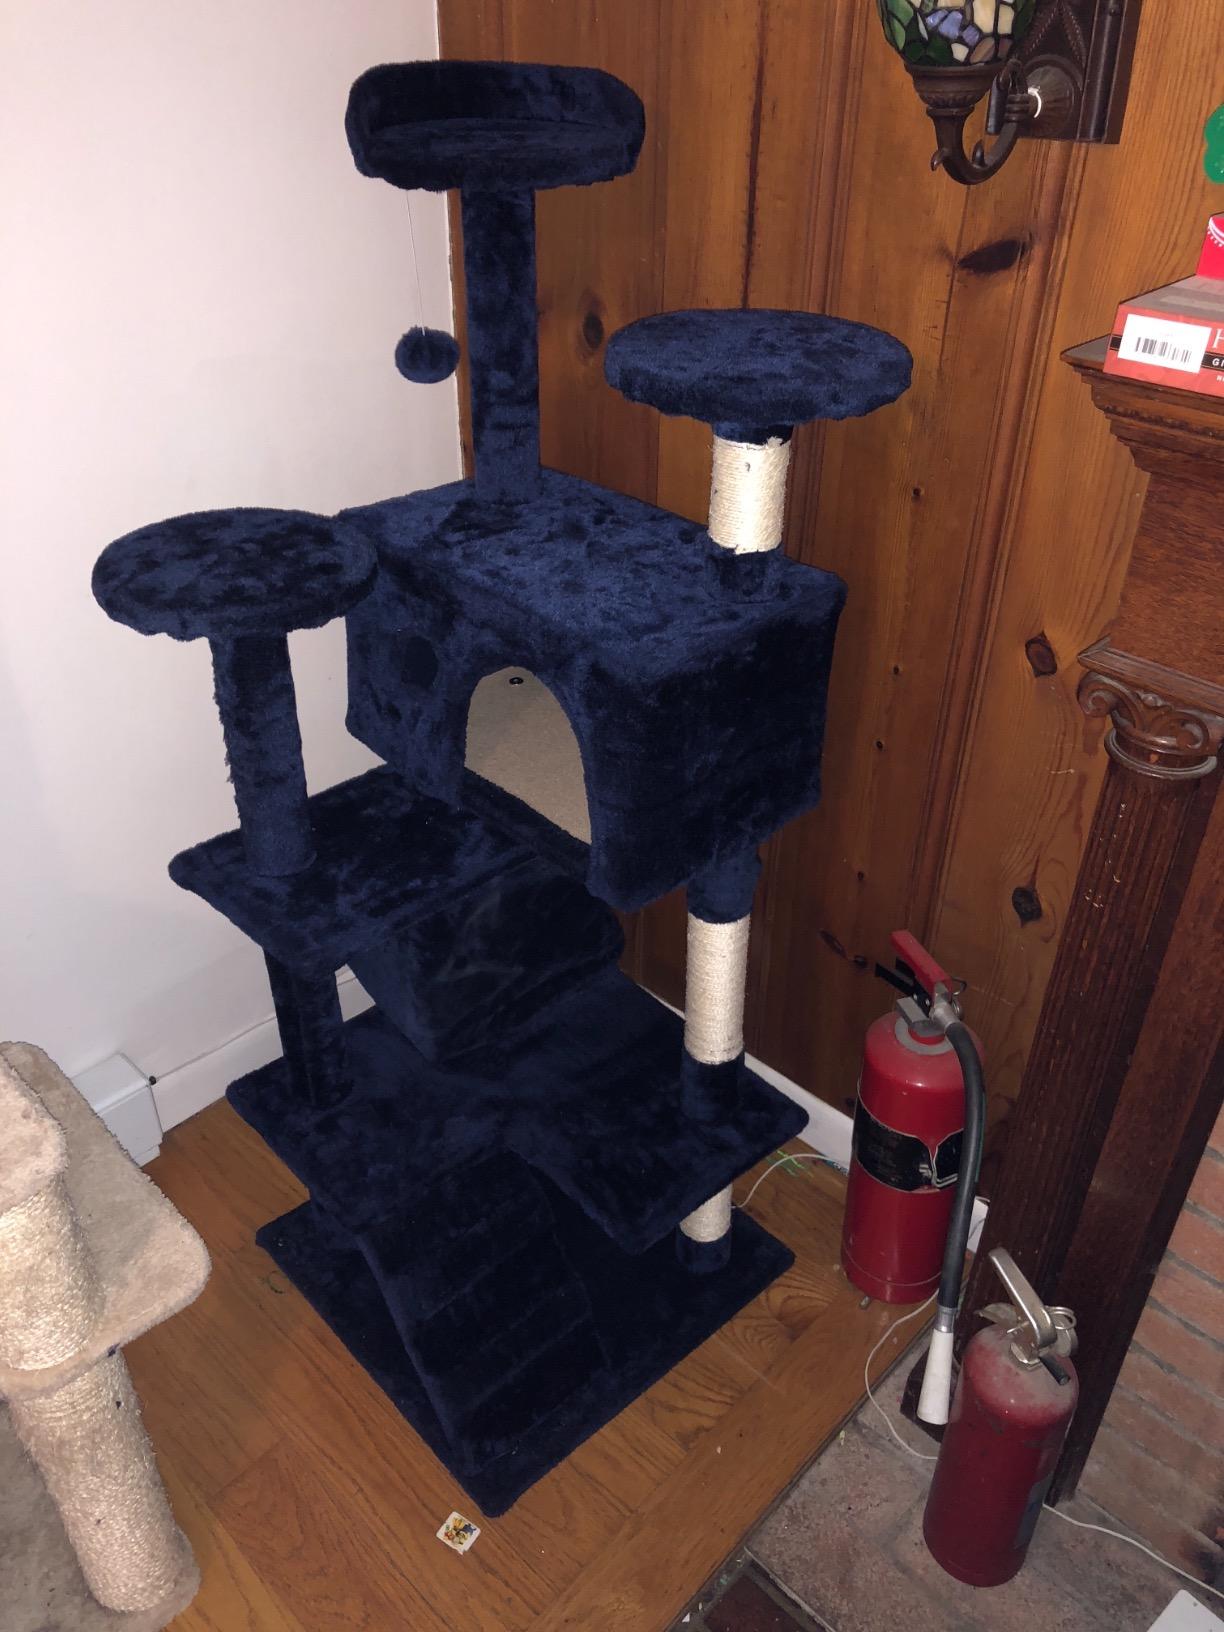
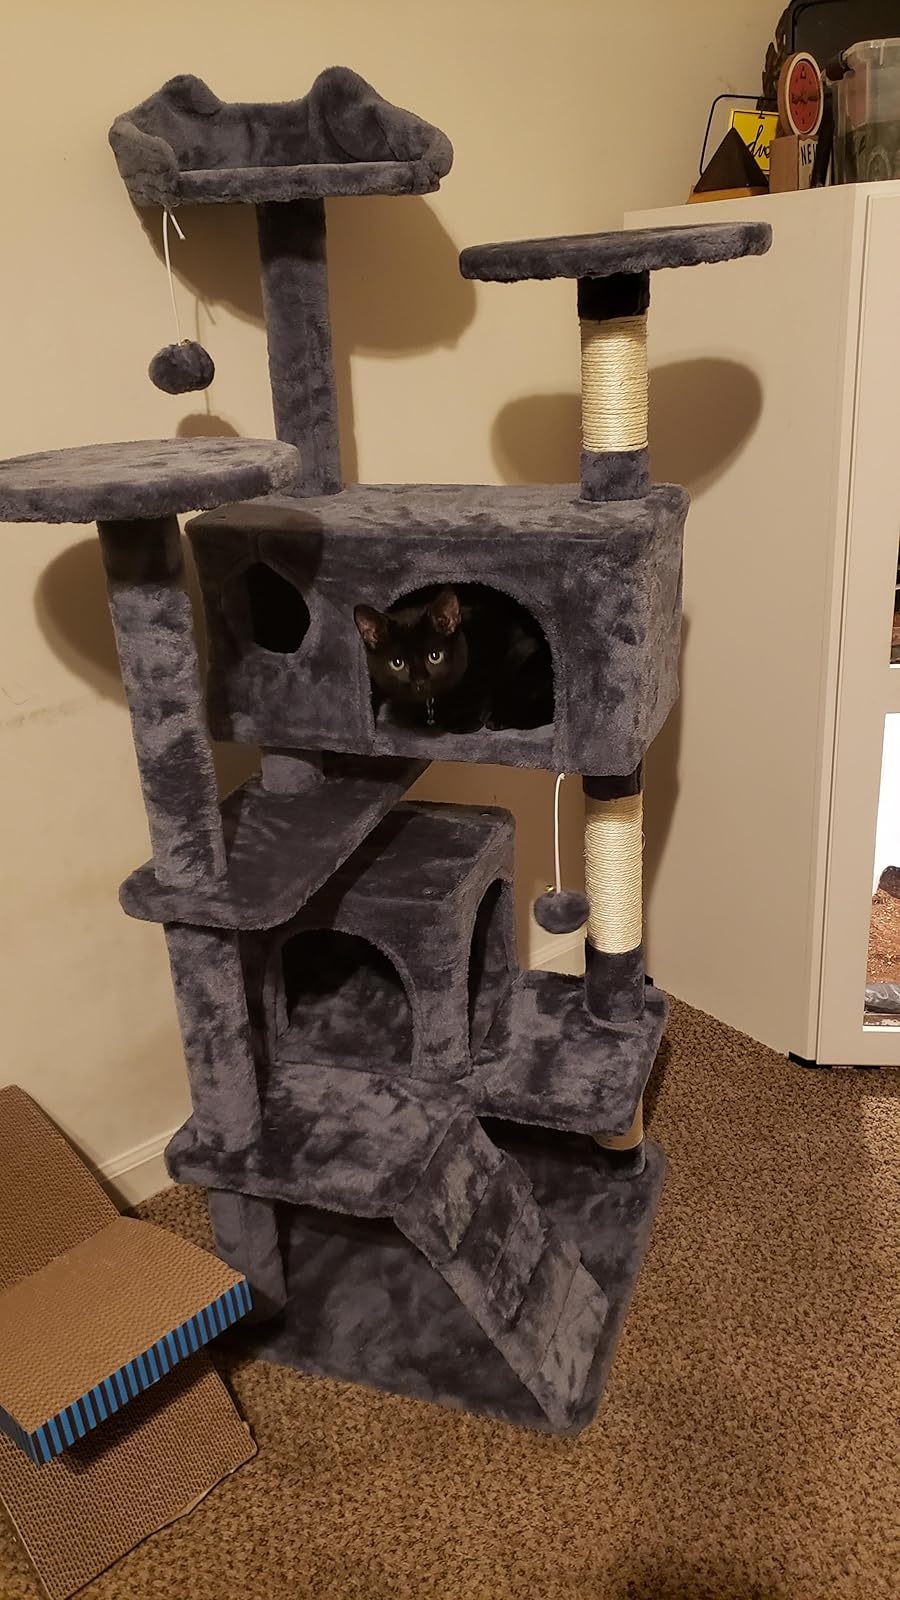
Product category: items_cat tree
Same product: no